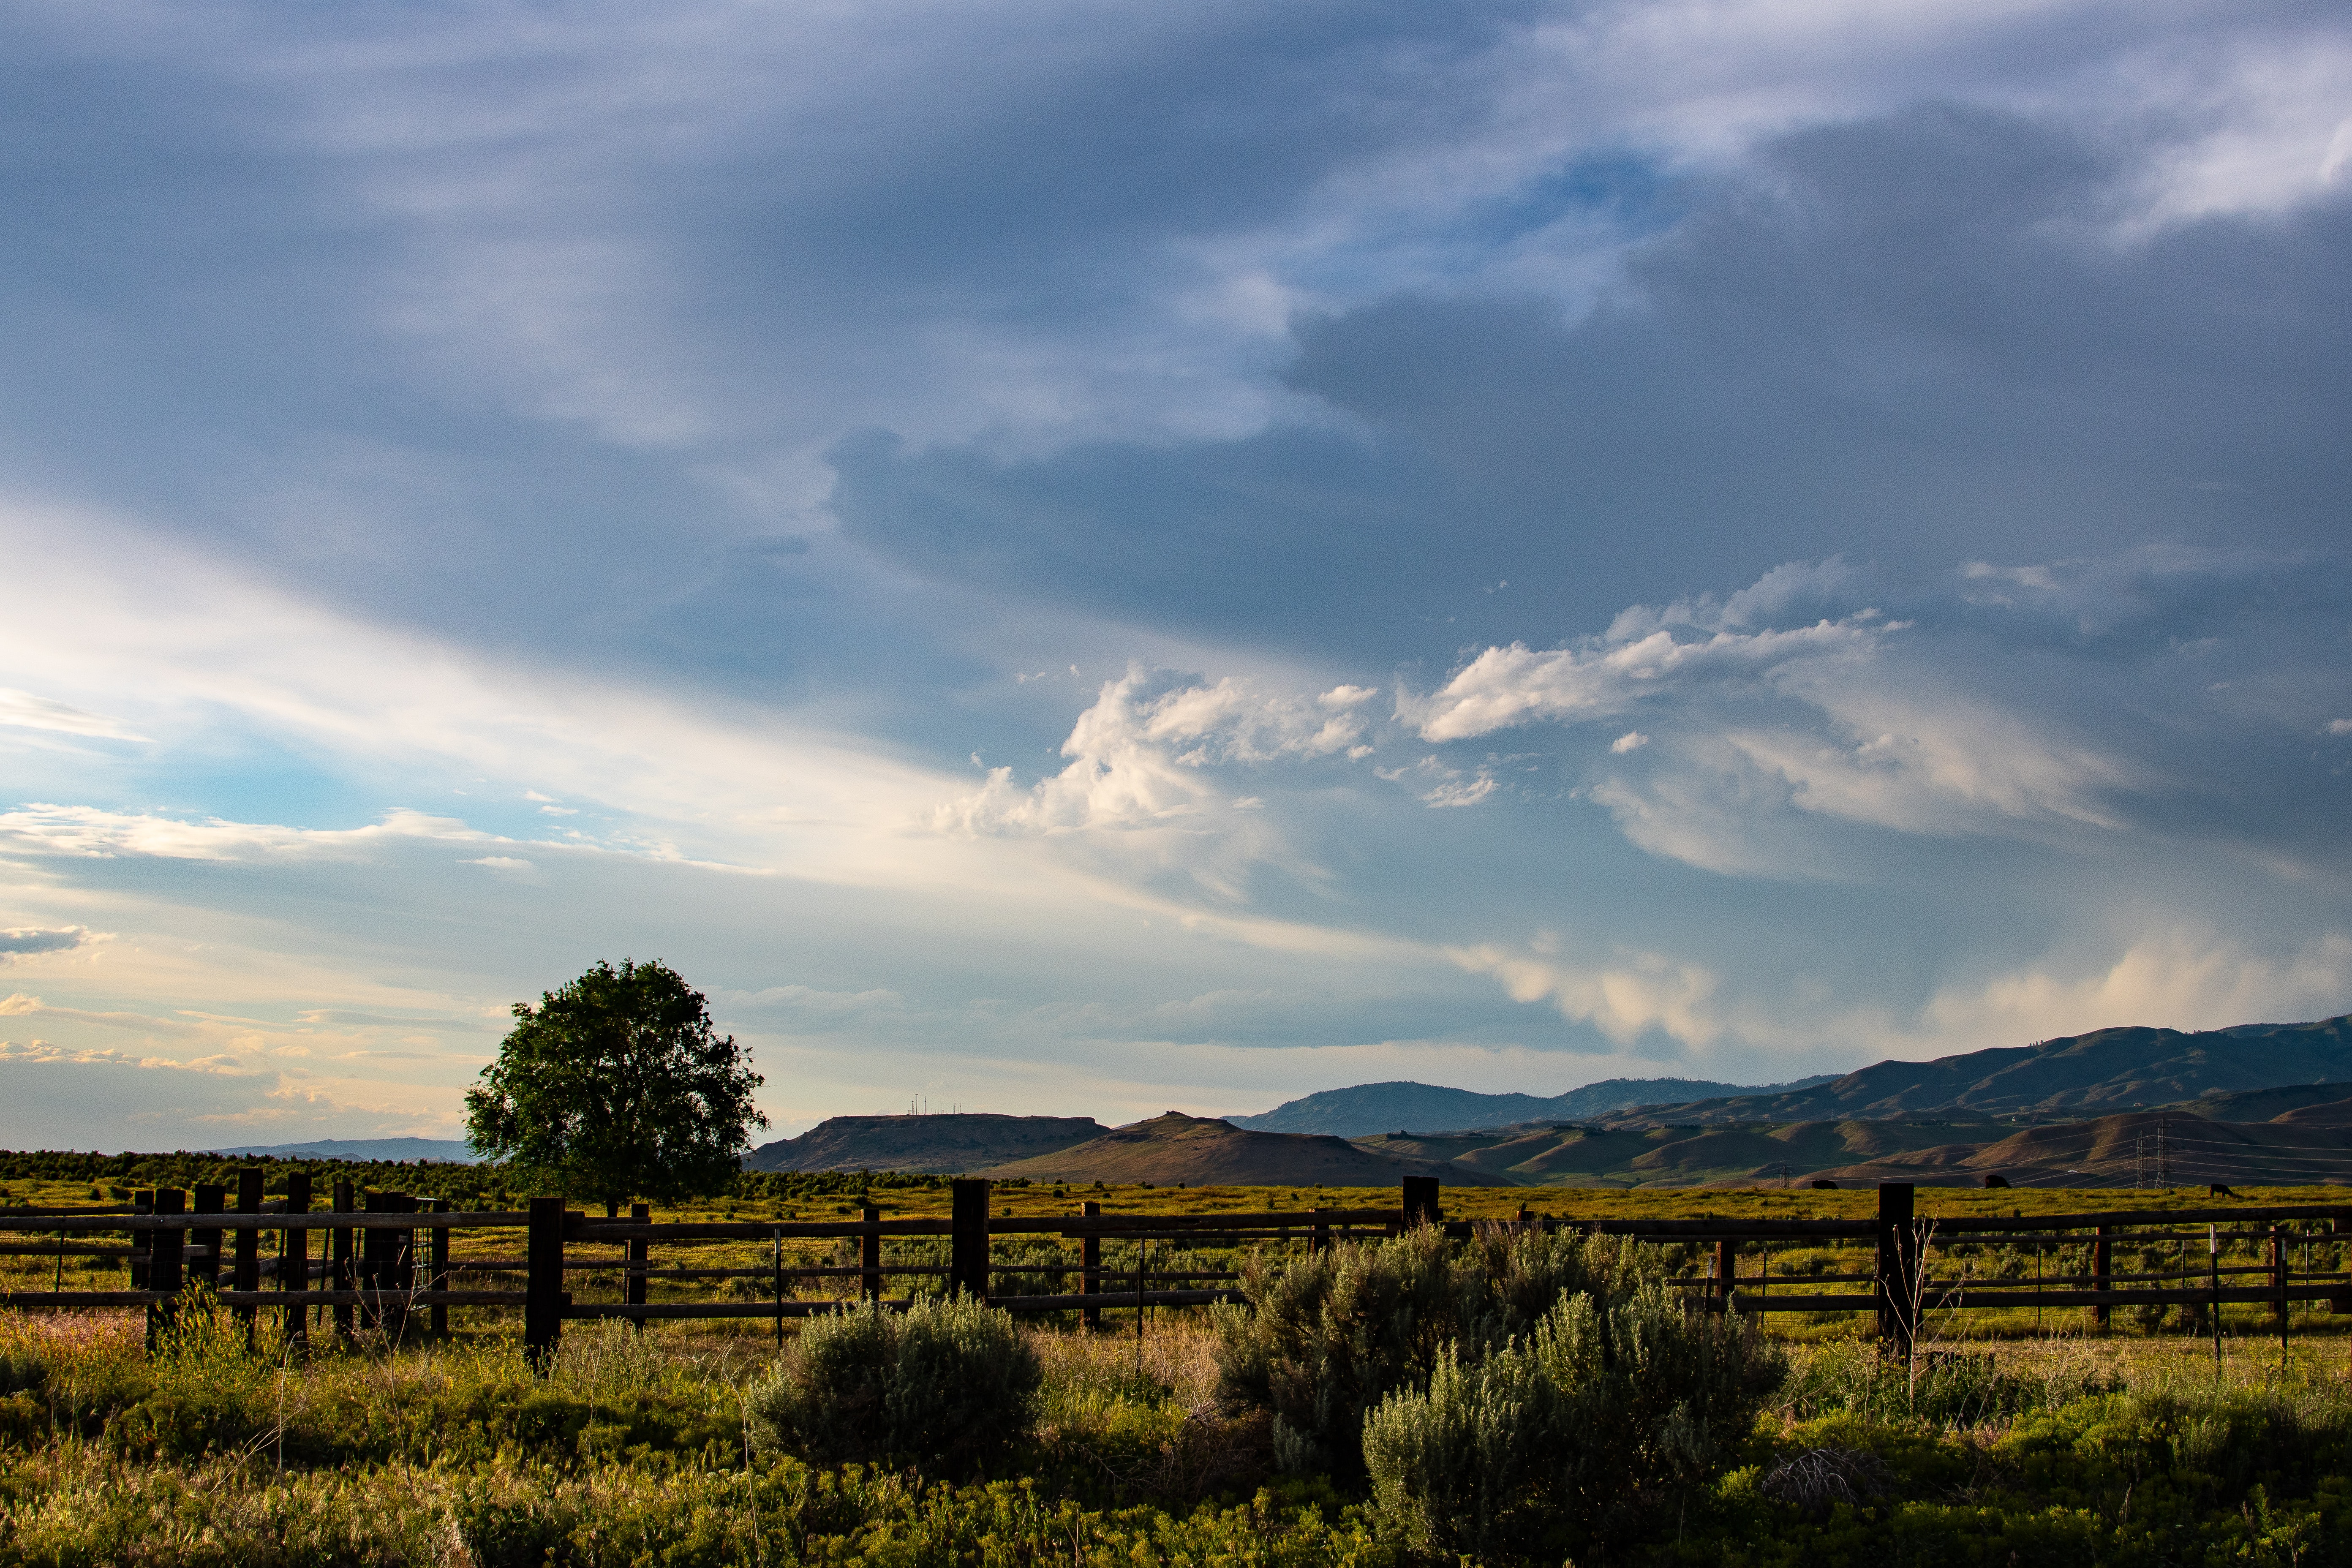
sky, cloud, natural landscape, nature, natural environment, tree, horizon, mountain, highland, grassland, wilderness, morning, hill, rural area, grass, plain, landscape, ecoregion, cumulus, sunlight, atmosphere, fell, pasture, land lot, meteorological phenomenon, road, prairie, farm, evening, steppe, ranch, field, plant, meadow, fence, mountain range, national park, house